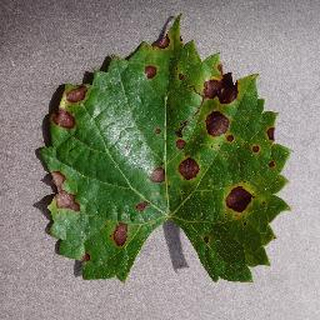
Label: grape_black_rot